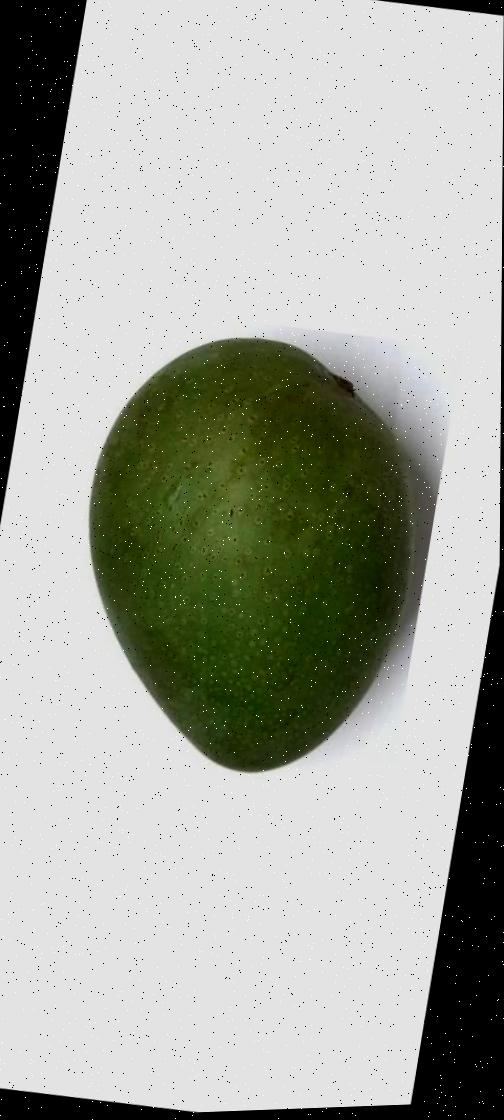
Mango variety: Ashshina Zhinuk